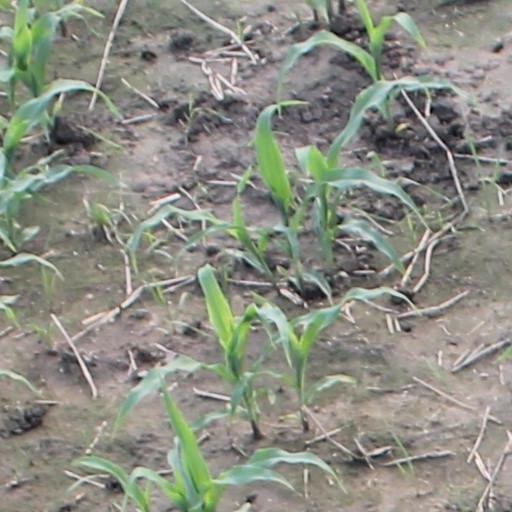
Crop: maize; corn